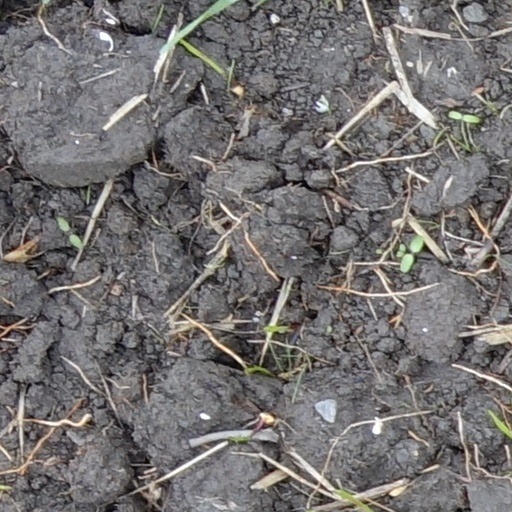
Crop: wheat